Battle of the Bulge

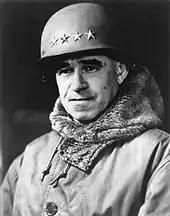
General Bradley

After officers of the regular German Army attempted to assassinate him, Hitler had increasingly trusted only the Nazi Party SS and its armed branch, the Waffen-SS. He entrusted them with carrying out his decisive counterattack. But following the Allied Normandy invasion, the SS armored units had suffered significant leadership casualties. This included SS- (Brigadier general) Kurt Meyer, commander of the 12th SS Panzer (Armor) Division, captured by Belgian partisans on 6 September 1944. Thus Hitler gave responsibility for the key right flank of the assault to the best SS troops and a few units under the command of "Sepp" (Joseph) Dietrich, a fanatical political disciple of Hitler, and a loyal follower from the early days of the rise of National Socialism in Germany. The leadership composition of the Sixth Panzer Army had a distinctly political nature.